Music technology

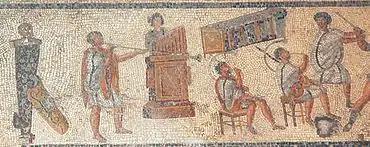
Musicians in a detail from the Zliten mosaic (2nd century AD), originally shown as accompanying gladiator combat and wild-animal events in the arena: from left, the "tuba", "hydraulis" (water pipe organ), and two "cornua"

Among the wind instruments used in the biblical period were the cornet, flute, horn, organ, pipe, and trumpet. There were also silver trumpets and the double oboe. Werner concludes that from the measurements taken of the trumpets on the Arch of Titus in Rome and from coins, that "the trumpets were very high pitched with thin body and shrill sound." He adds that in "War of the Sons of Light Against the Sons of Darkness", a manual for military organization and strategy discovered among the Dead Sea Scrolls, these trumpets "appear clearly capable of regulating their pitch pretty accurately, as they are supposed to blow rather complicated signals in unison." Whitcomb writes that the pair of silver trumpets were fashioned according to Mosaic law and were probably among the trophies that the Emperor Titus brought to Rome when he conquered Jerusalem. She adds that on the Arch raised to the victorious Titus, "there is a sculptured relief of these trumpets, showing their ancient form. (see photo)